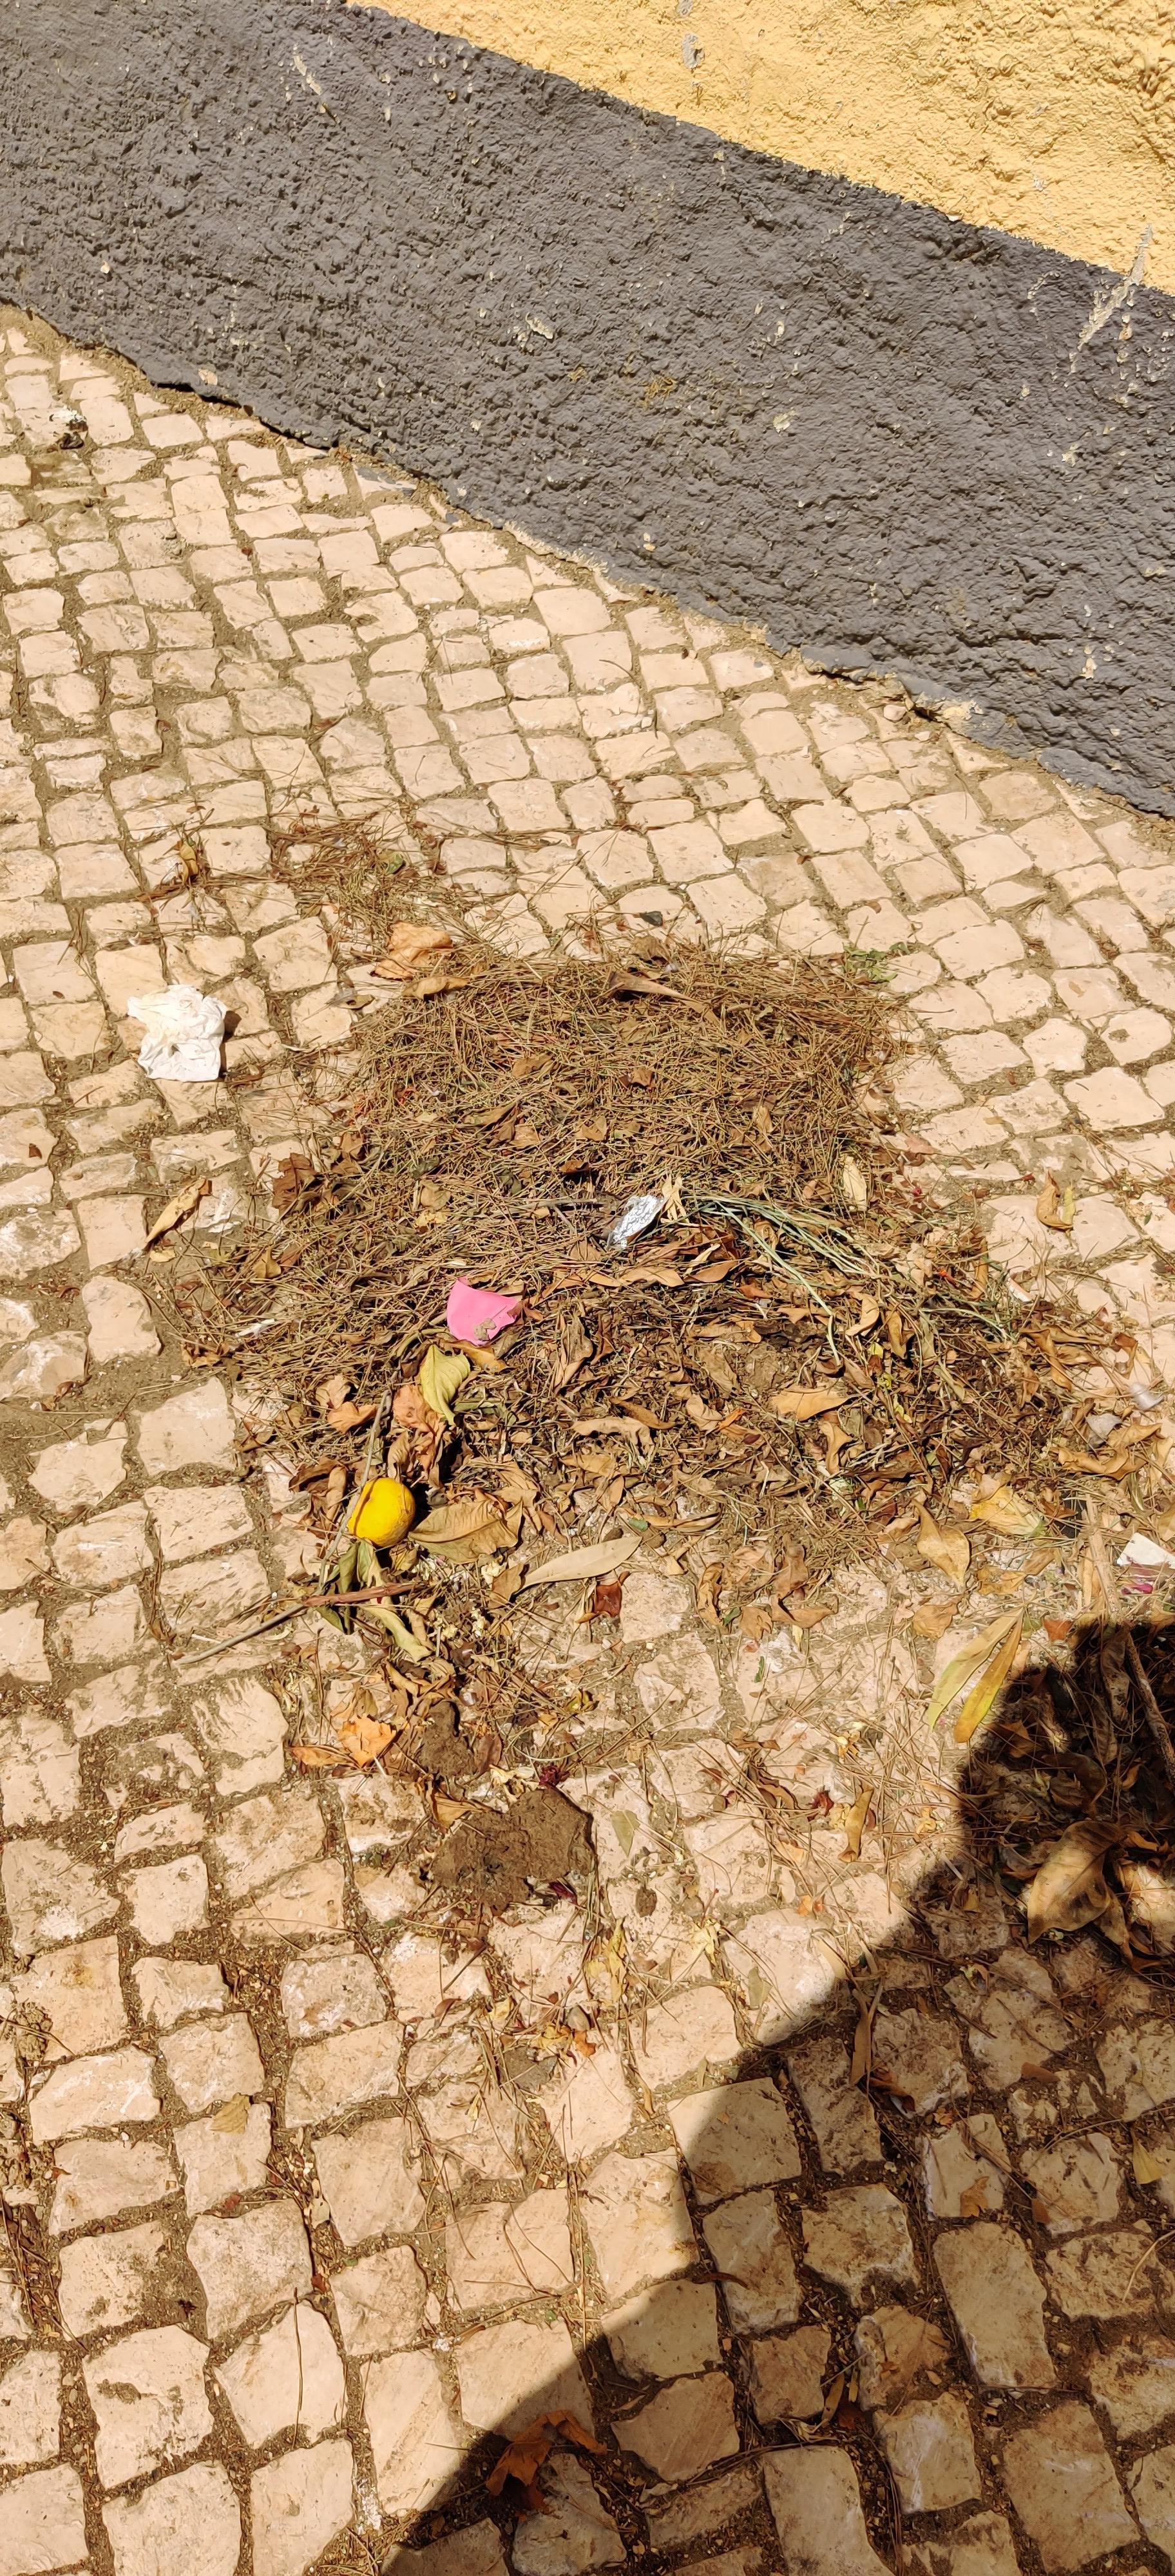
Object: Other plastic (Other plastic)

Object: Aluminium foil (Aluminium foil)

Object: Tissues (Paper)